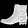
Label: Ankle boot